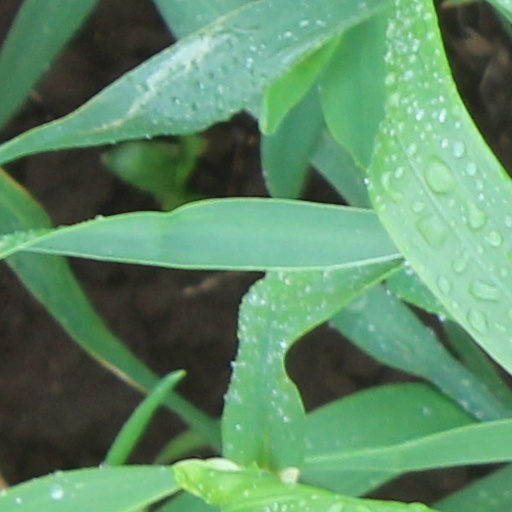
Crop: wheat